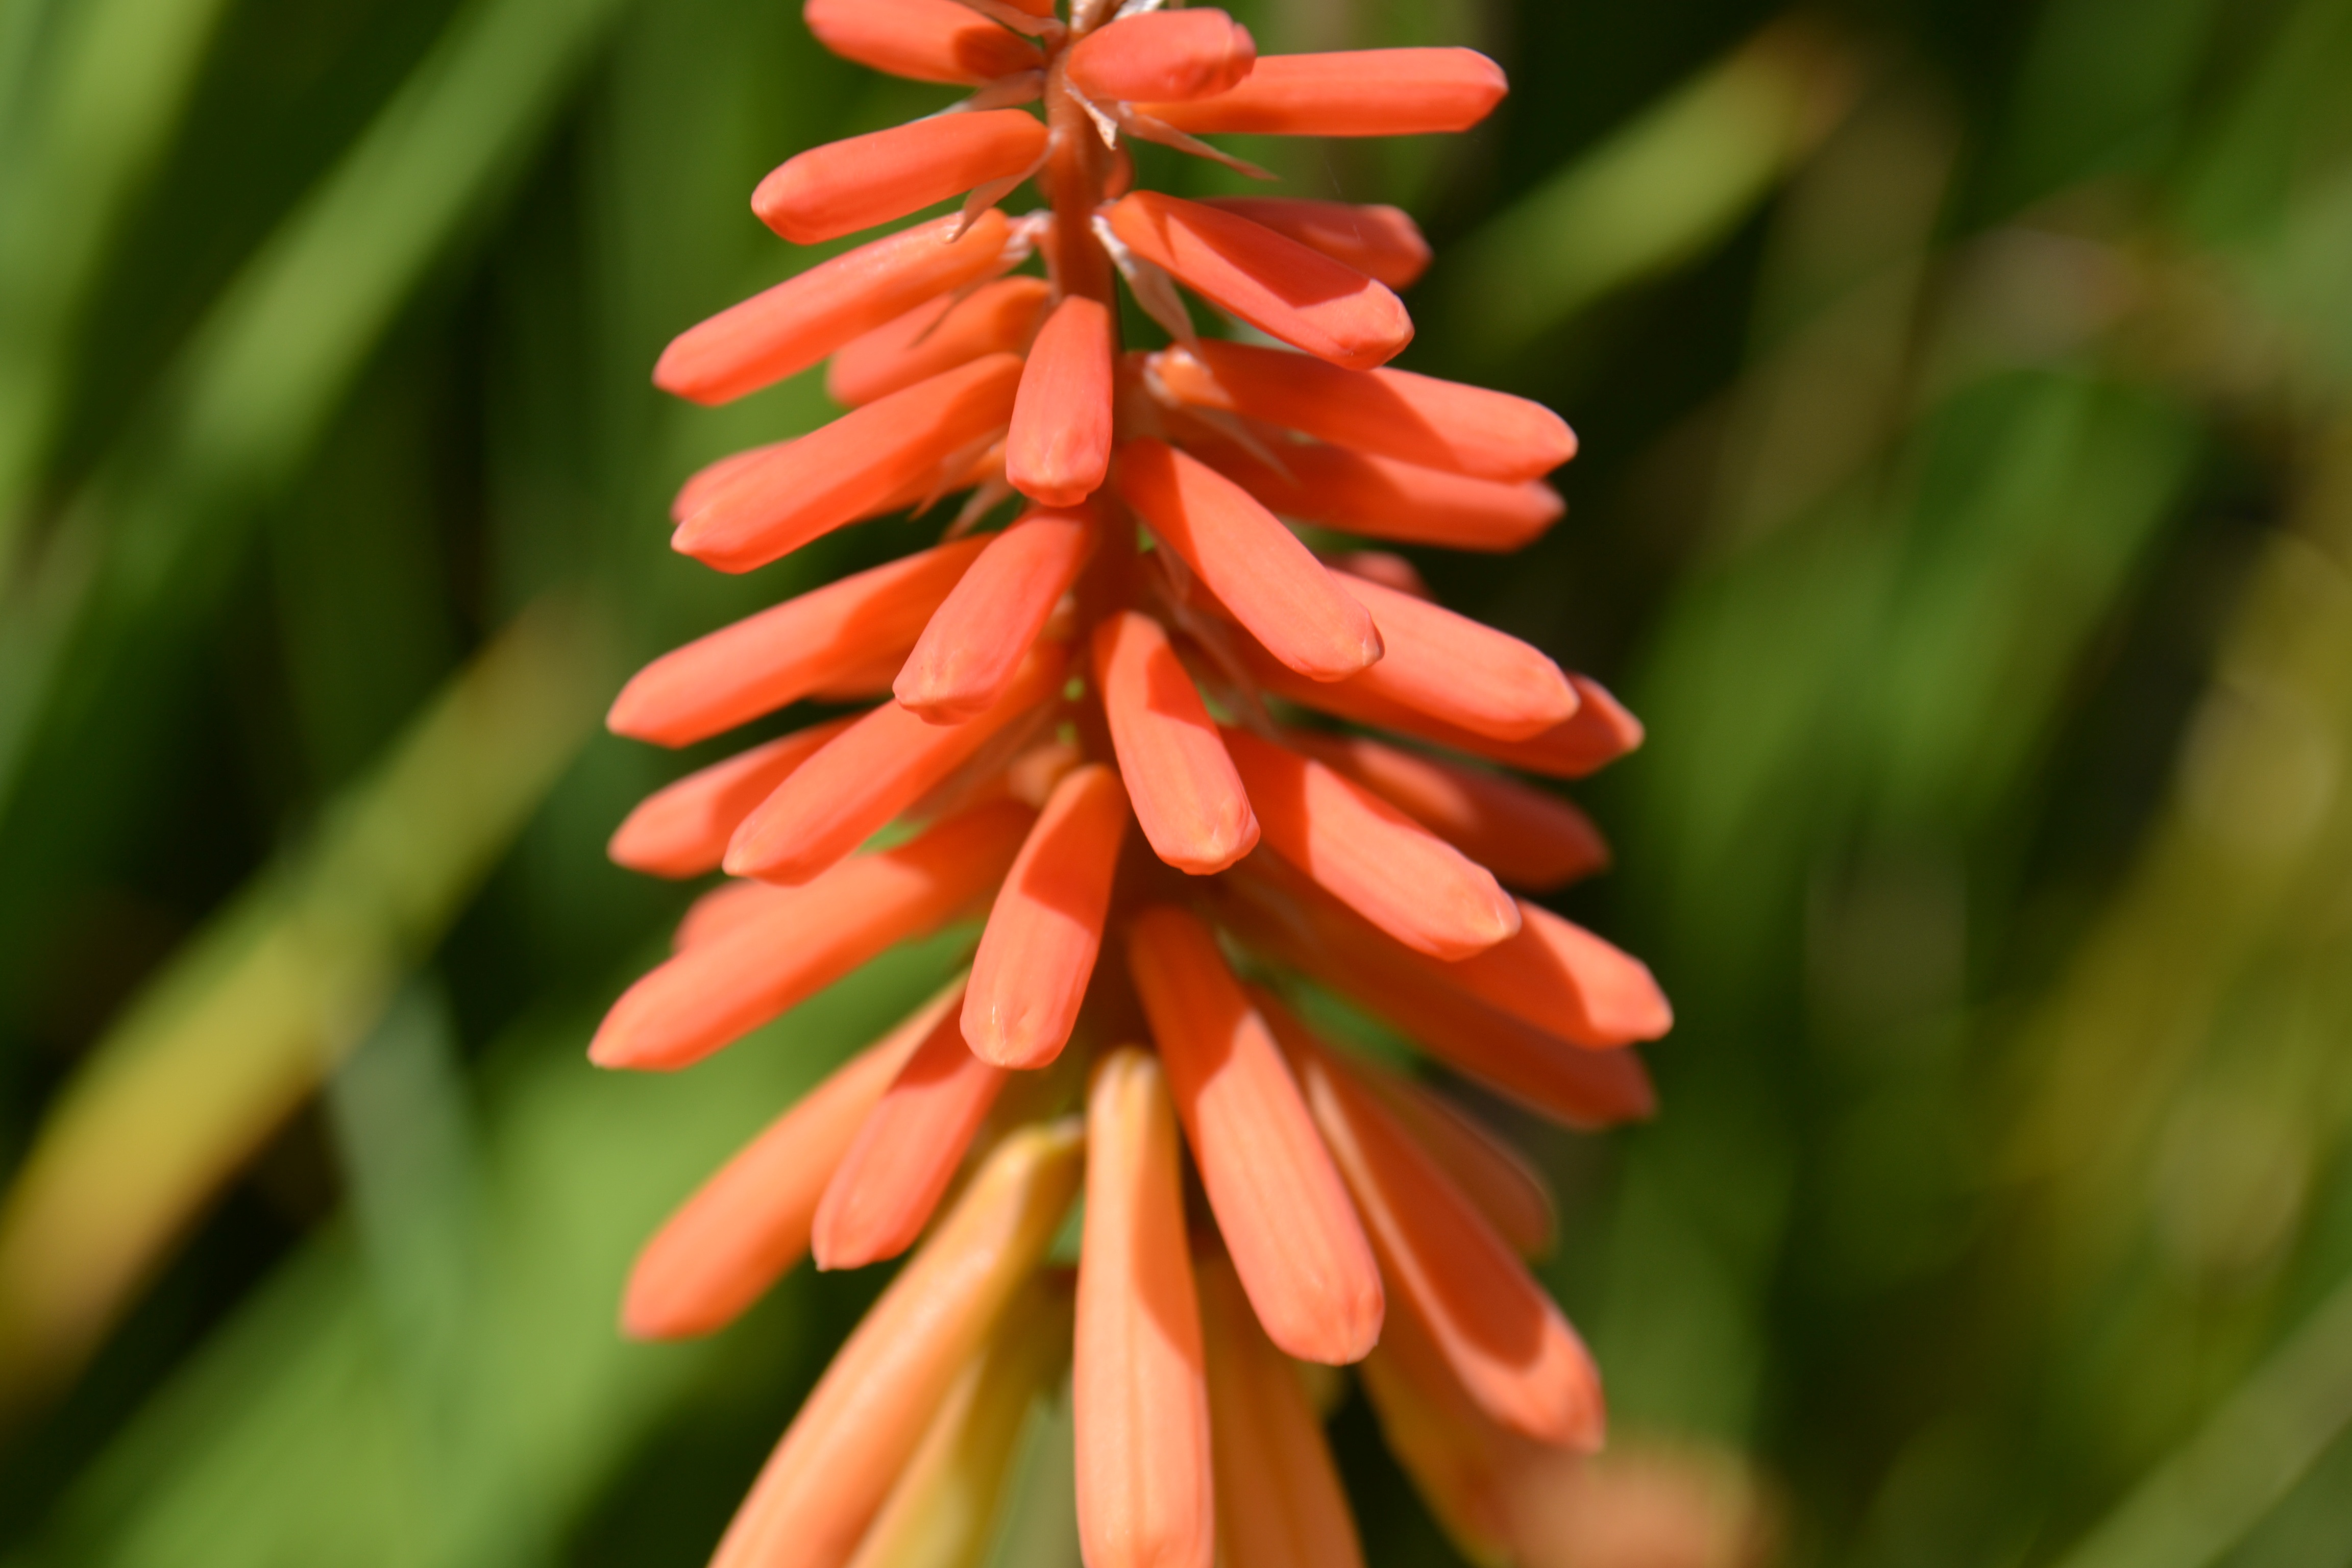
nature, plant, flower, petal, spring, red, botany, close, flora, wildflower, outdoors, spring flower, macro photography, flowering plant, crocosmia, torch lily, plant stem, land plant